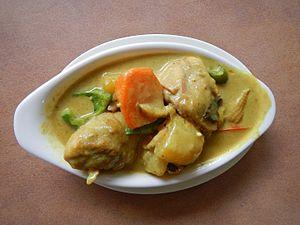
Un curry est un plat ayant son origine dans la gastronomie du sous-continent indien. Il se caractérise par une combinaison complexe d’épices et d’herbes comprenant en général des piments frais ou séchés. L’usage du terme « curry » pour désigner un plat est en général limité aux plats préparés dans une sauce. Cette utilisation du mot « curry » constitue une métonymie du mélange d’épices nommé « curry » même si le plat ainsi nommé ne contient pas forcément ce mélange.